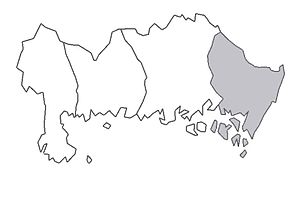
Øster Herred (Blekinge)
Östra härads beliggenhed i Blekinge
Östra härad var et herred beliggende i Blekinge. Christianopel ligger i herredet.